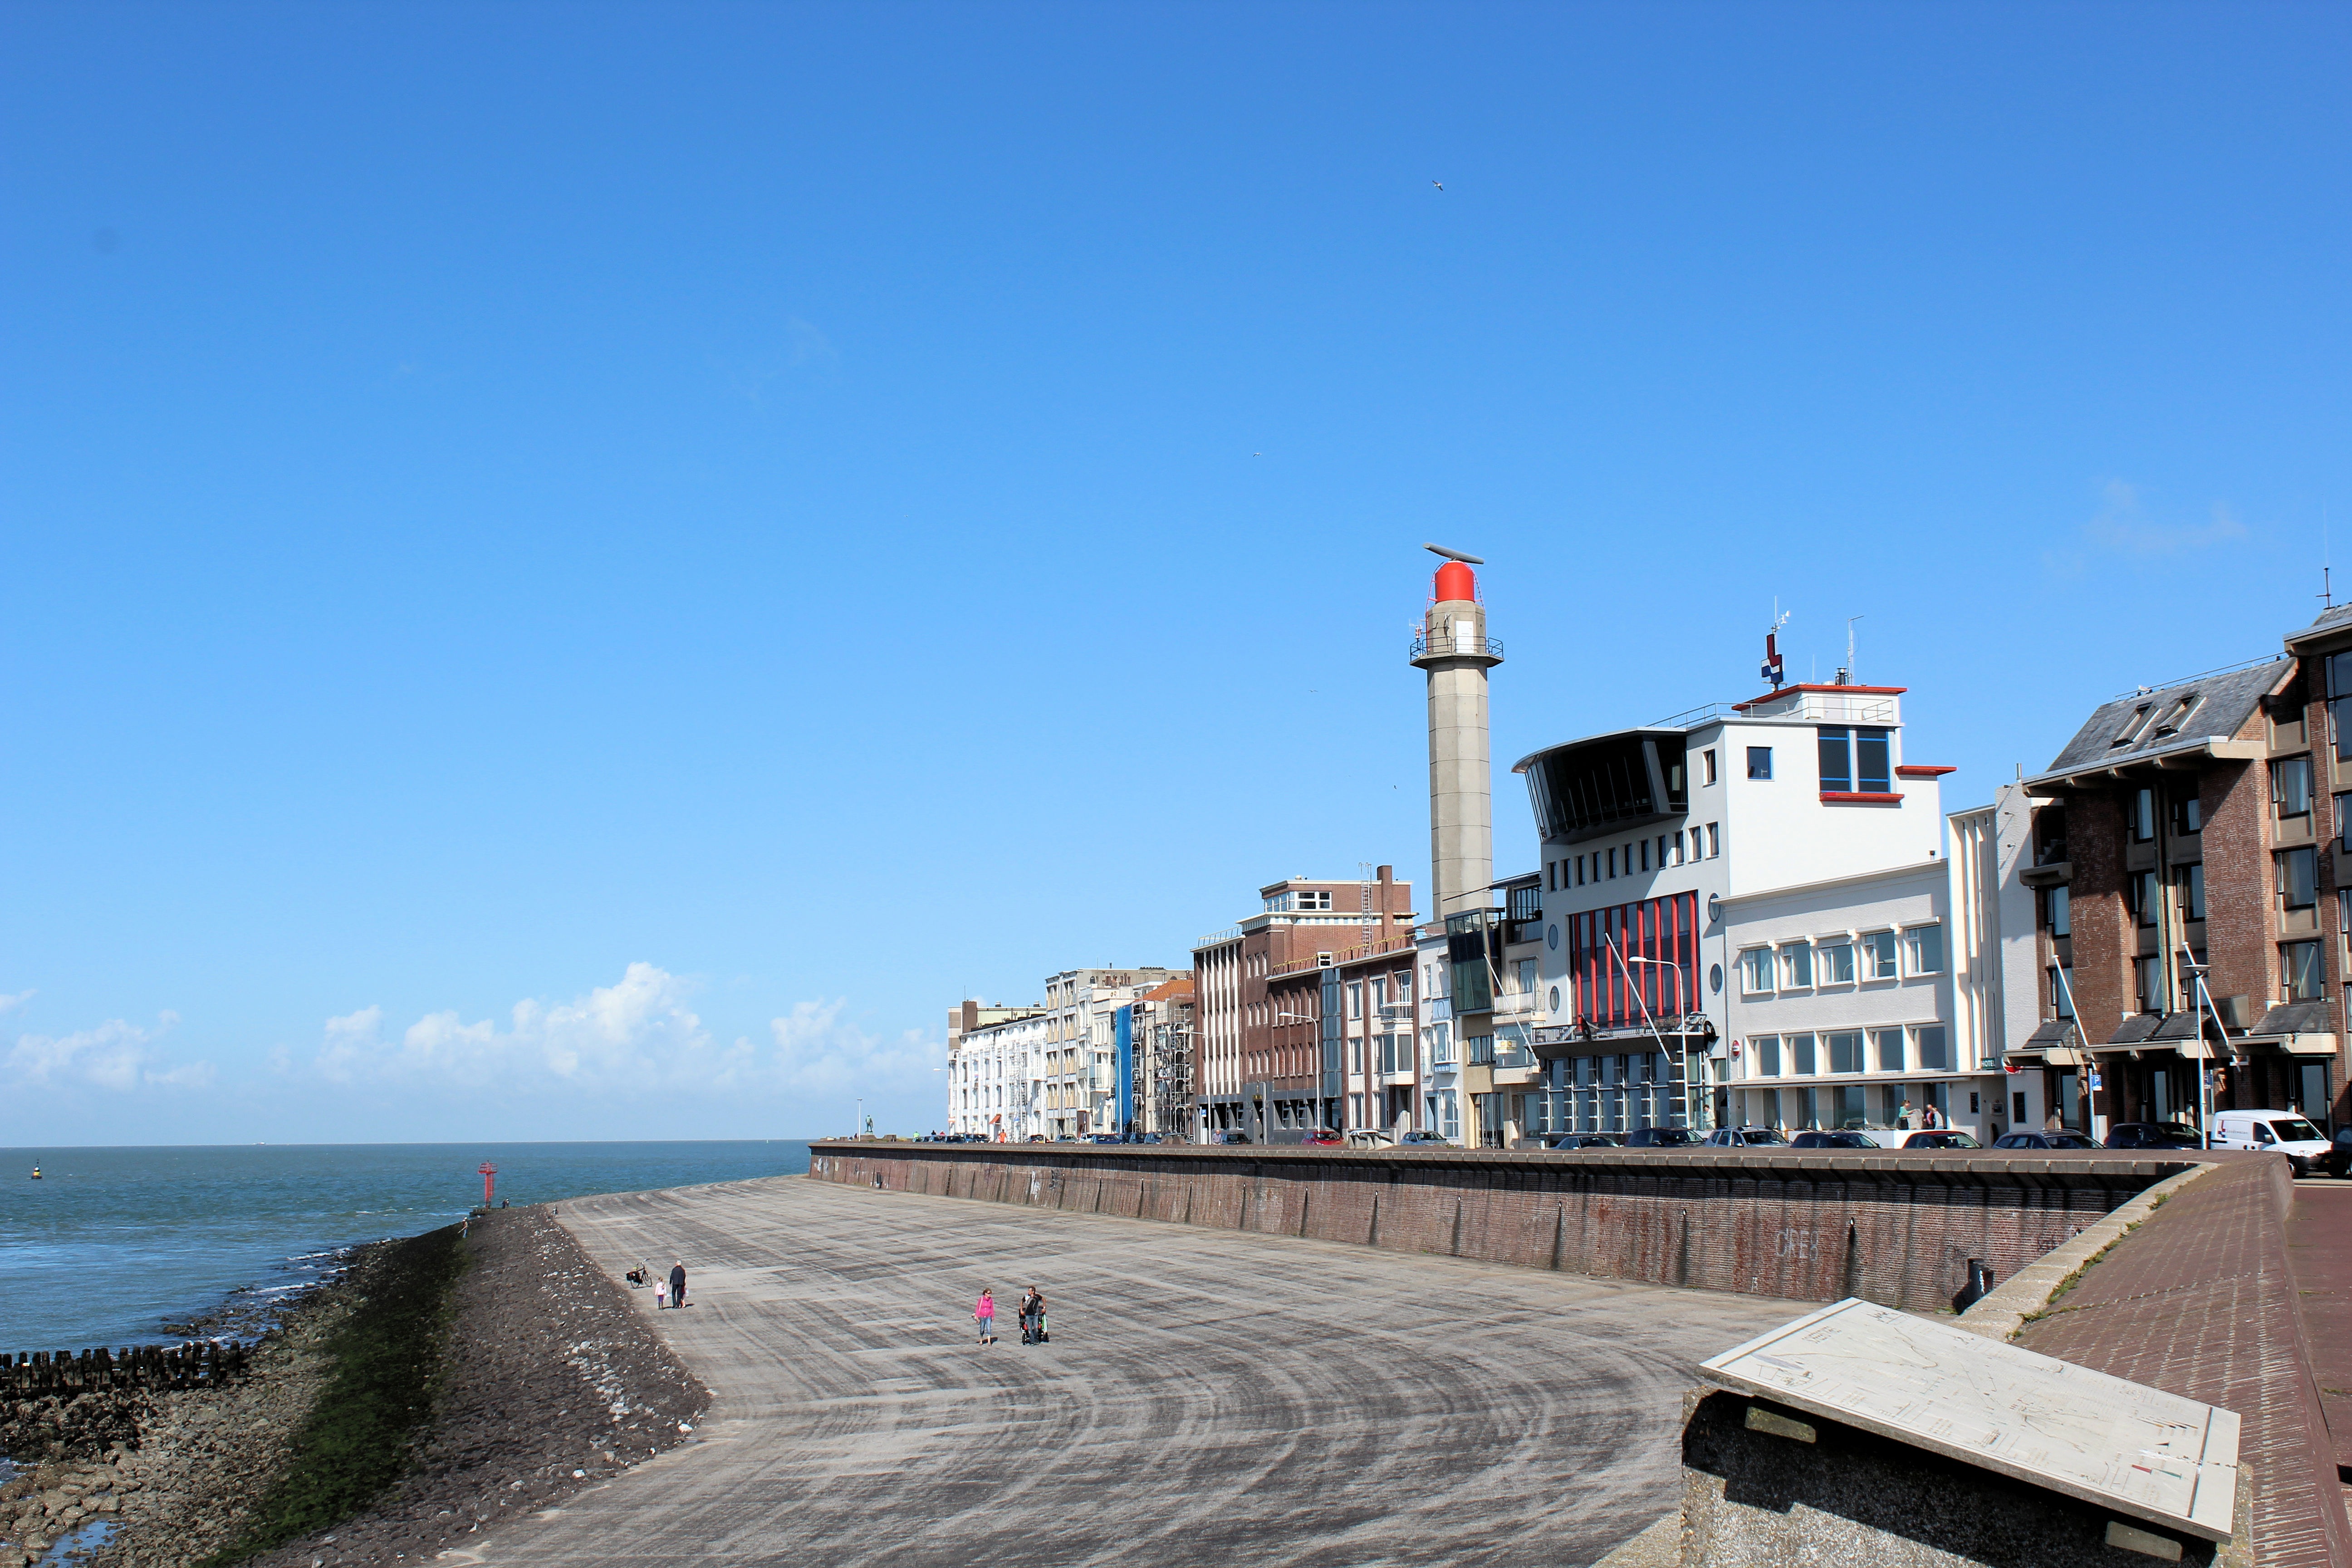
beach, sea, coast, boardwalk, skyline, pier, walkway, vacation, vehicle, tower, landmark, harbor, port, boulevard, tourism, terrain, waterway, dutch, vlissingen, flushing, westerschelde